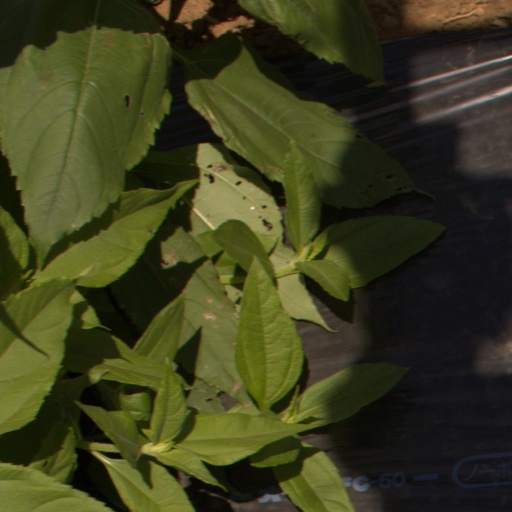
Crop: Jerusalem artichoke